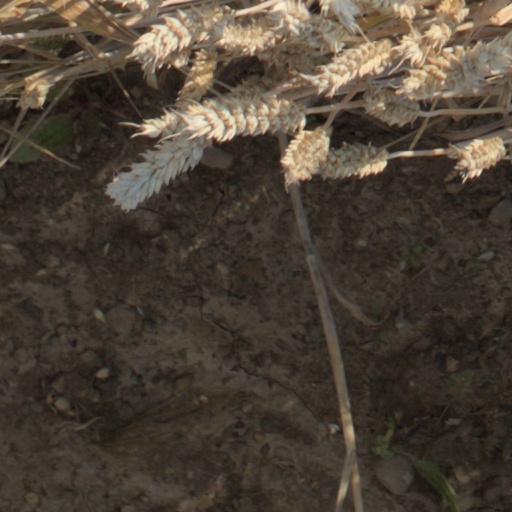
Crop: wheat